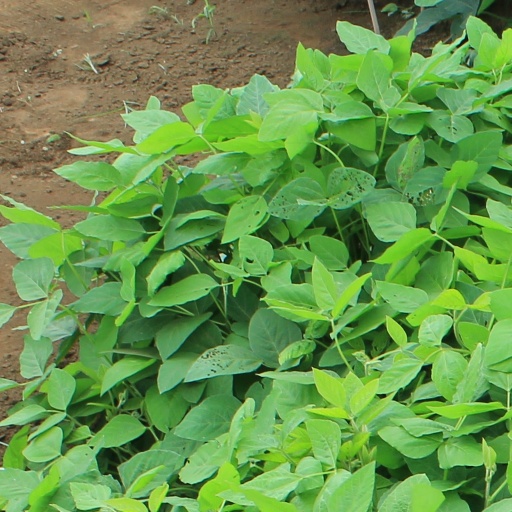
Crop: soybean